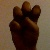
The image shows a hand gesture representing the letter 'E' in Indian Sign Language.